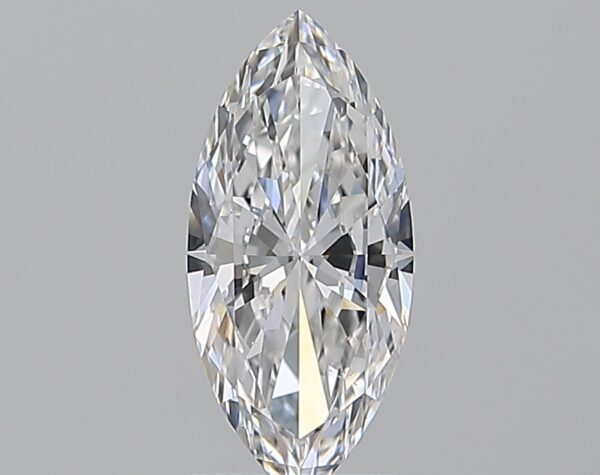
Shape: marquise
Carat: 1.01
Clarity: VS2
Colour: D
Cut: EX
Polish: EX
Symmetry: EX
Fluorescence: ST
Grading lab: GIA
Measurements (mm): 11.03 x 5.06 x 2.94